313 series

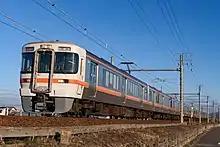
313-0 series 4-car set Y9, January 2022

15 x 4-car sets (60 vehicles) built by Kinki Sharyo, Nippon Sharyo, and Tokyu Car Corporation between July and September 1999 with flip-over transverse seating.